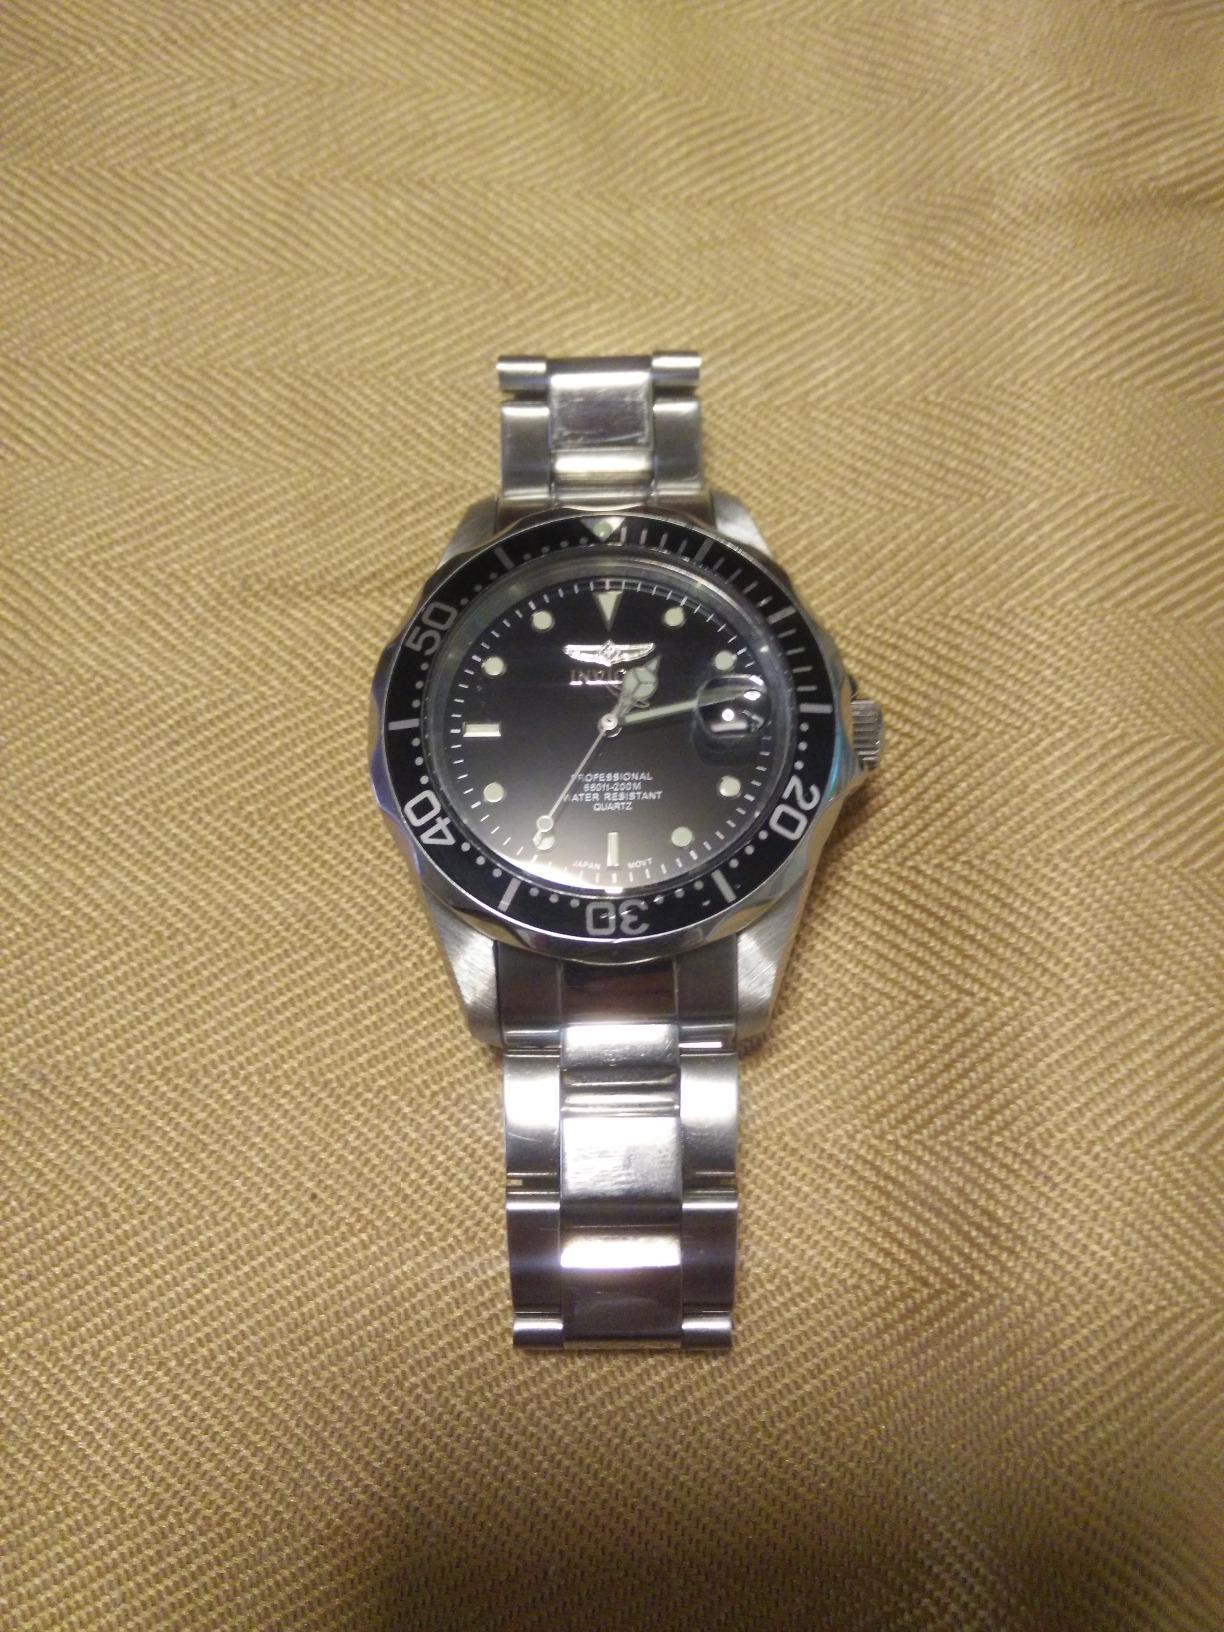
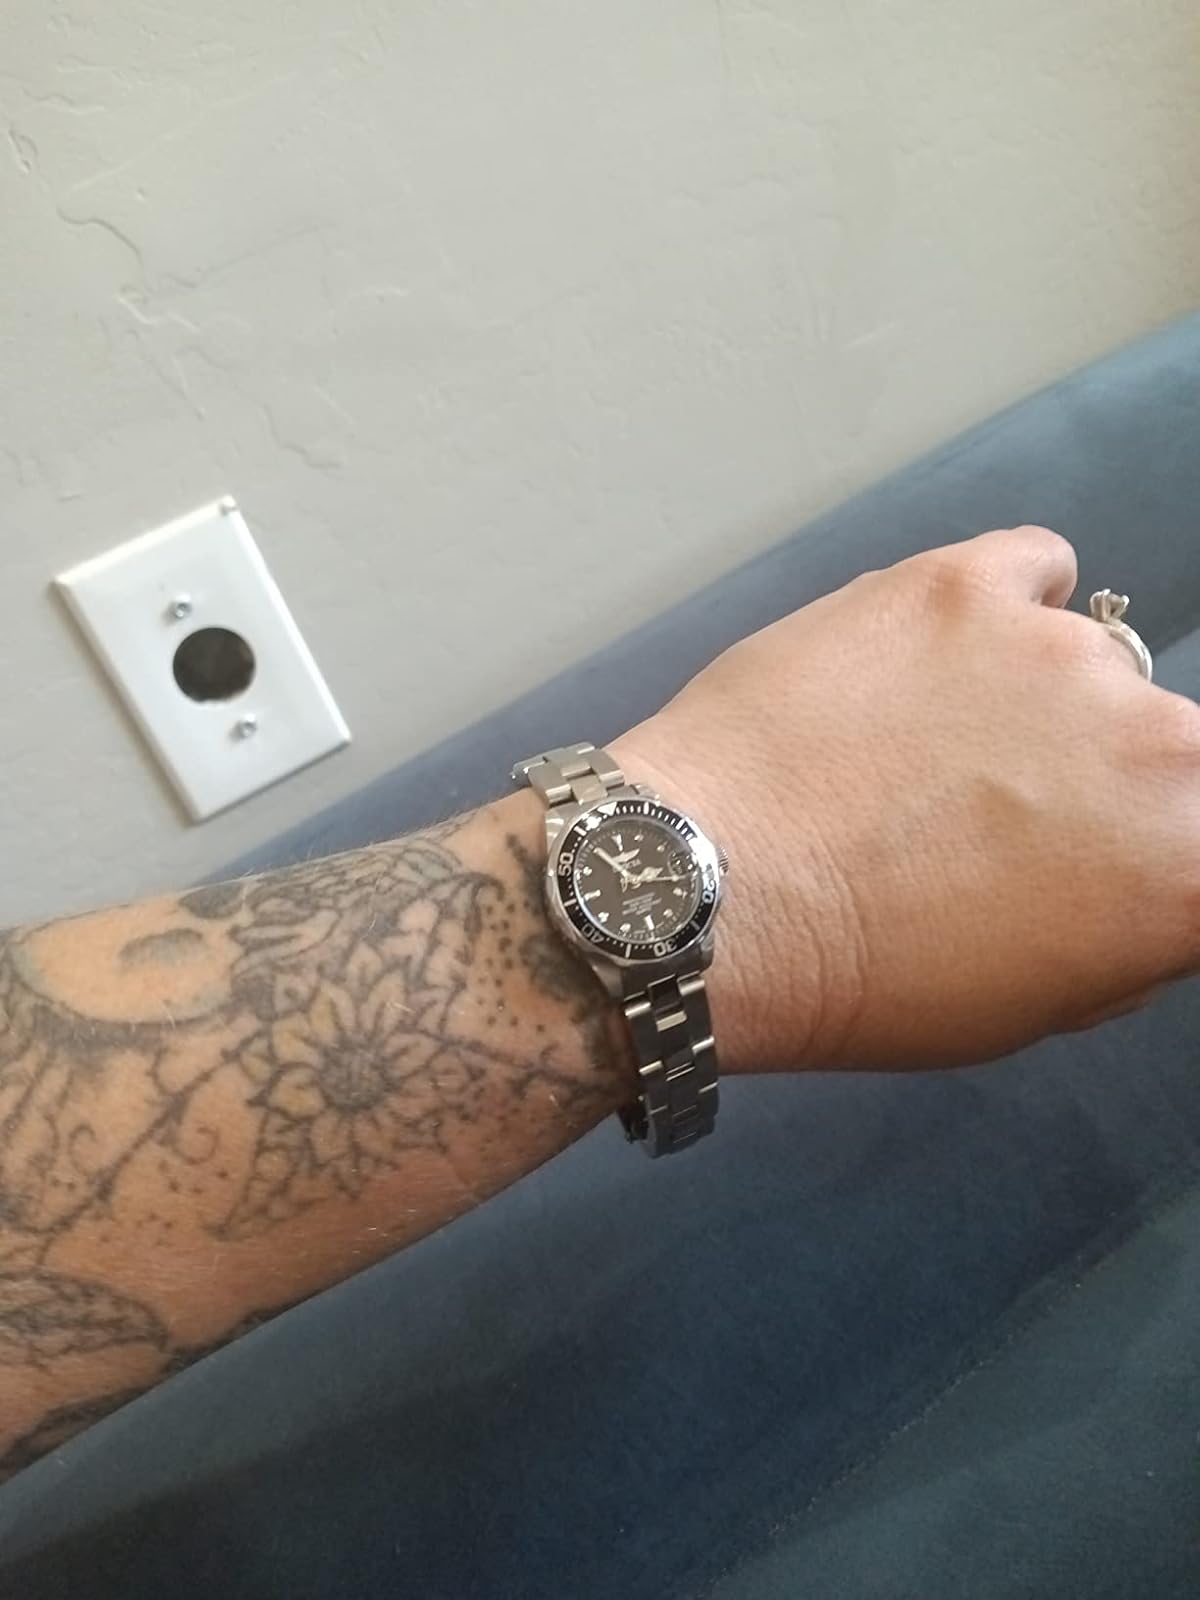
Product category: accessories_watch
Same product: yes